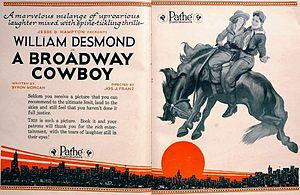
Betty Francisco née à Little Rock le 26 septembre 1900, et morte à El Cerrito le 25 novembre 1950, est une actrice américaine du cinéma muet.